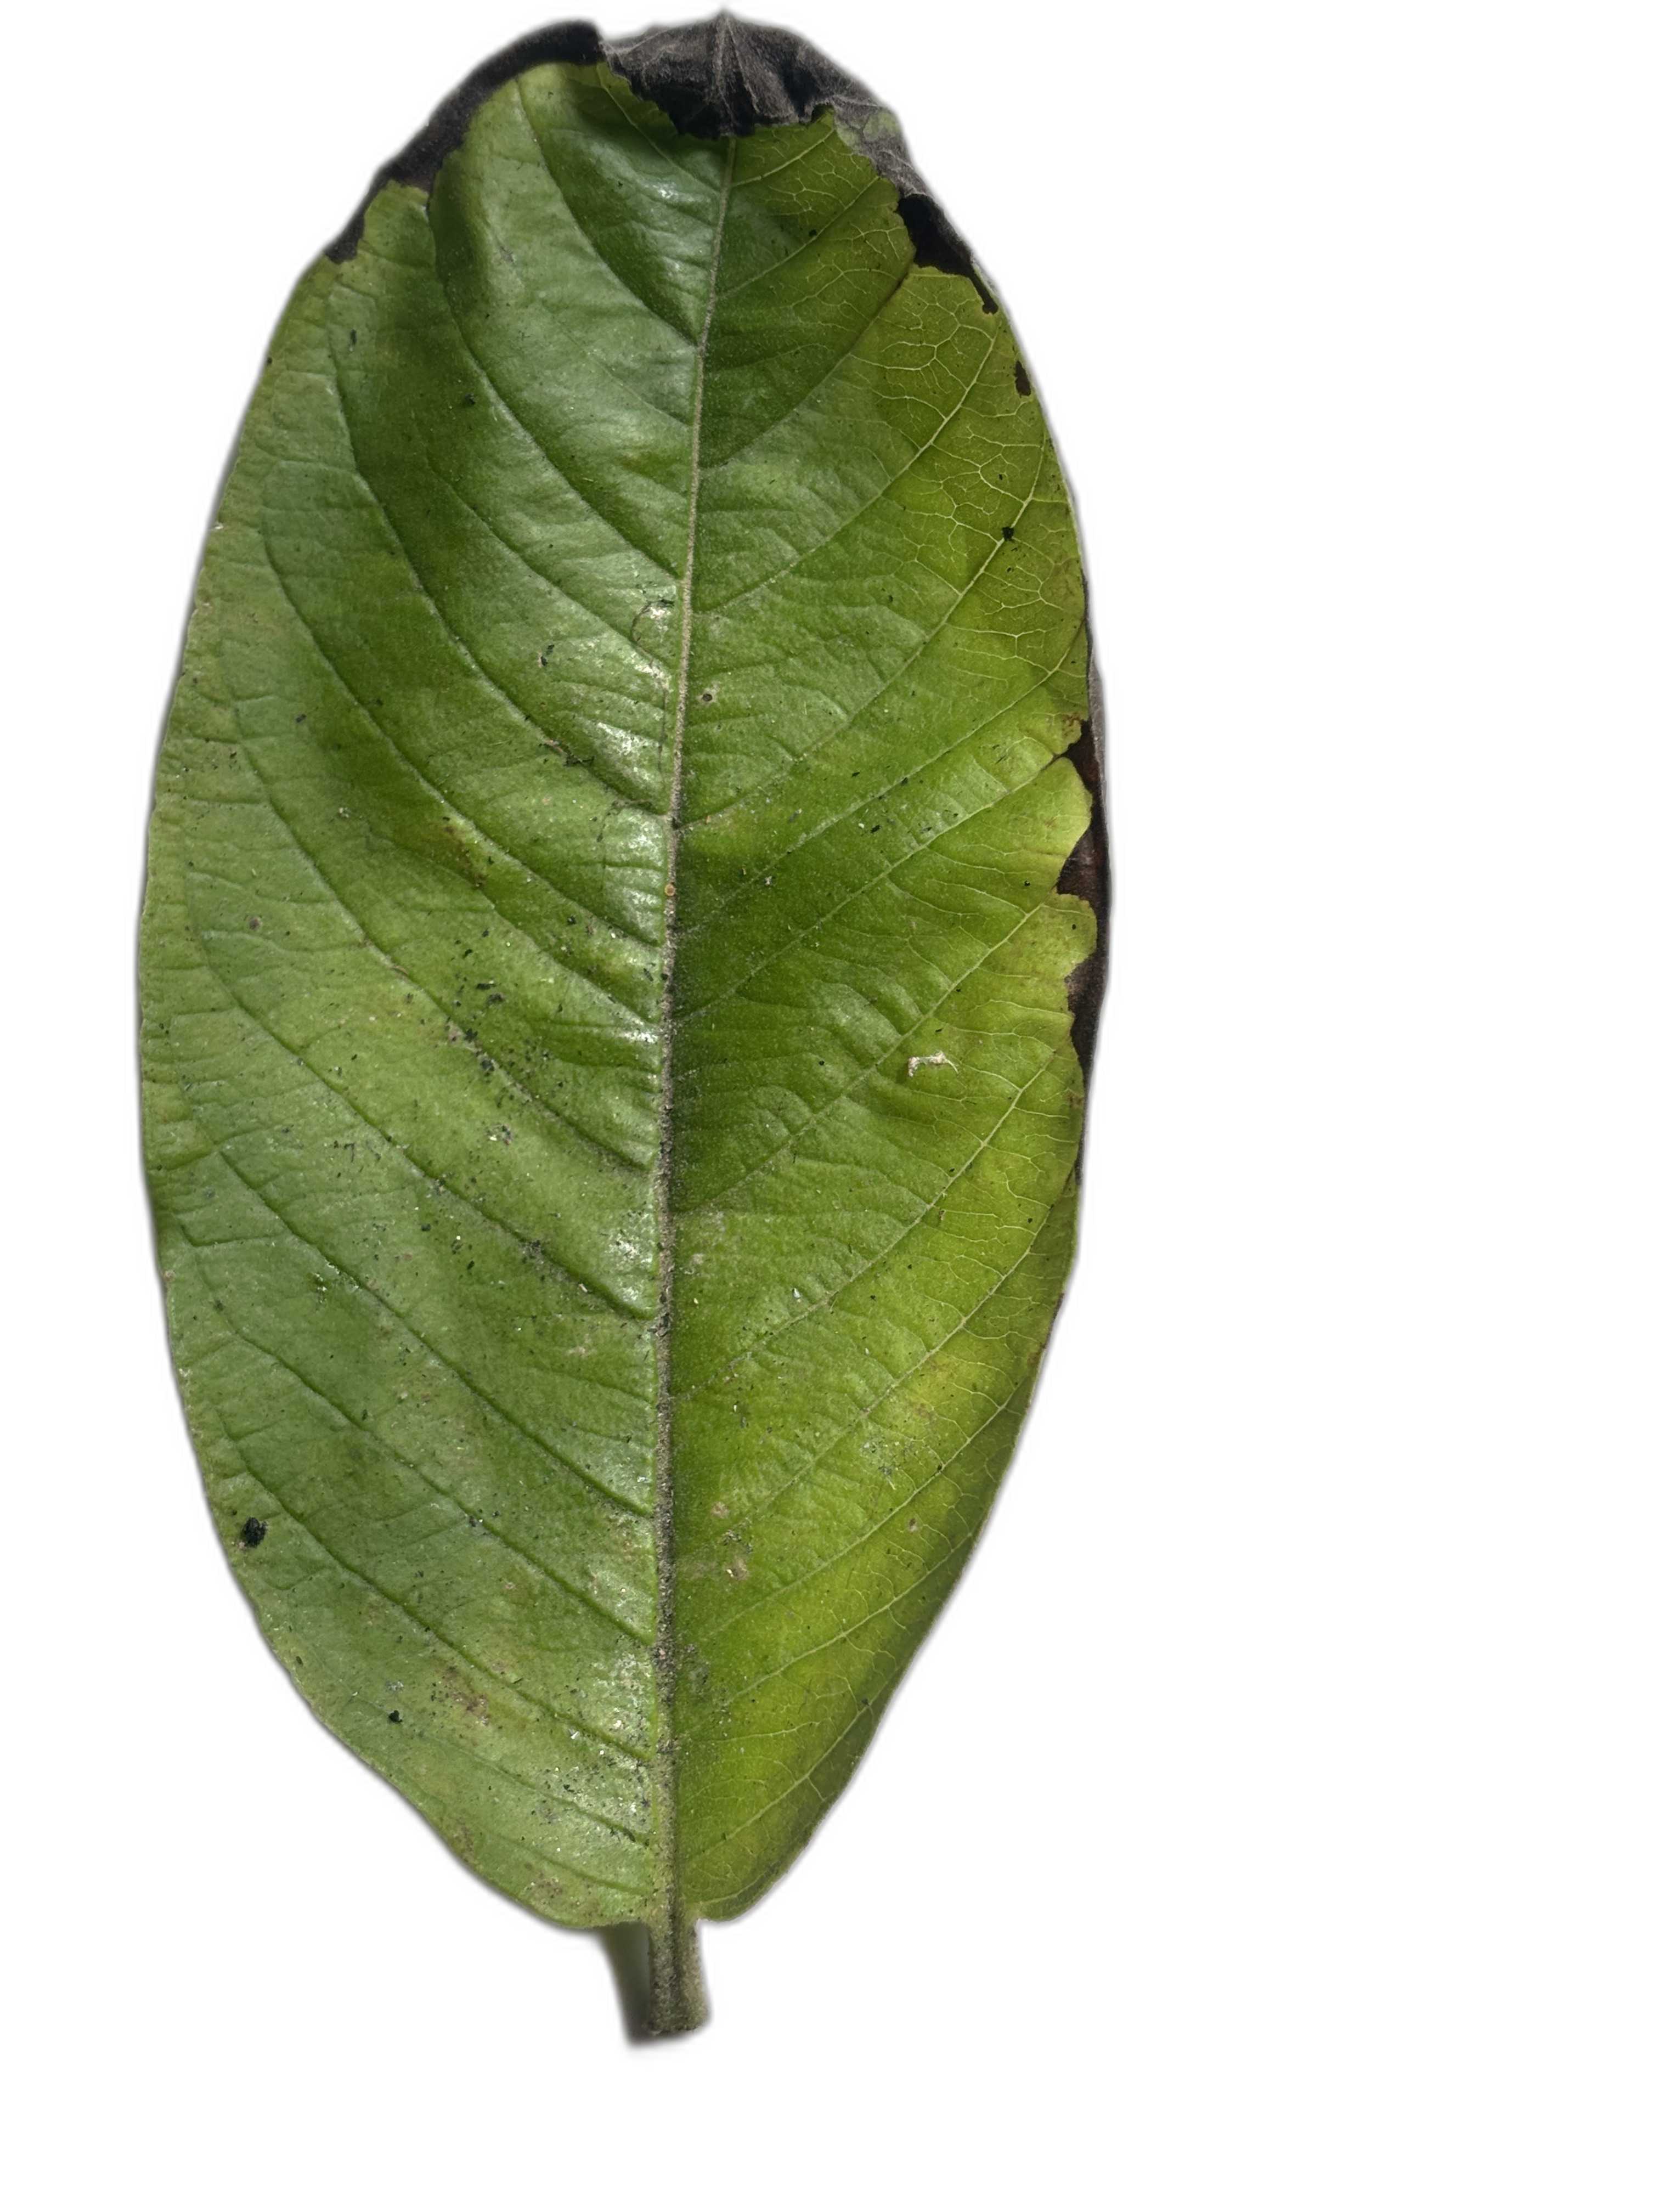
Plant part: leaf
Disease: Canker